Why (Sabrina Carpenter song)

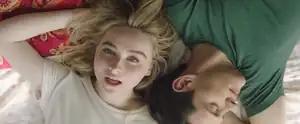
Sabrina Carpenter and her love interest (Casey Cott) laying on a bed

The music video starts with a scene where Carpenter and Cott are contemplating a graffiti with the word "Why" in the wall. Carpenter takes a picture of it. Then, Carpenter and Cott go to a dessert spot, and in their conversation, they realize that they were different. Carpenter asked him to leave. Cott picked up the salt and pepper and said "this is you [the salt] and this is me [the pepper], at first glance it might not look like we go together but everybody knows that we belong together."